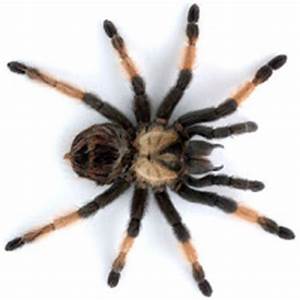
Label: spider